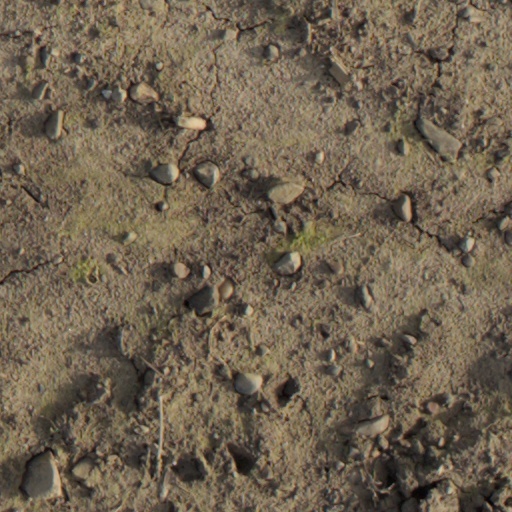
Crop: wheat